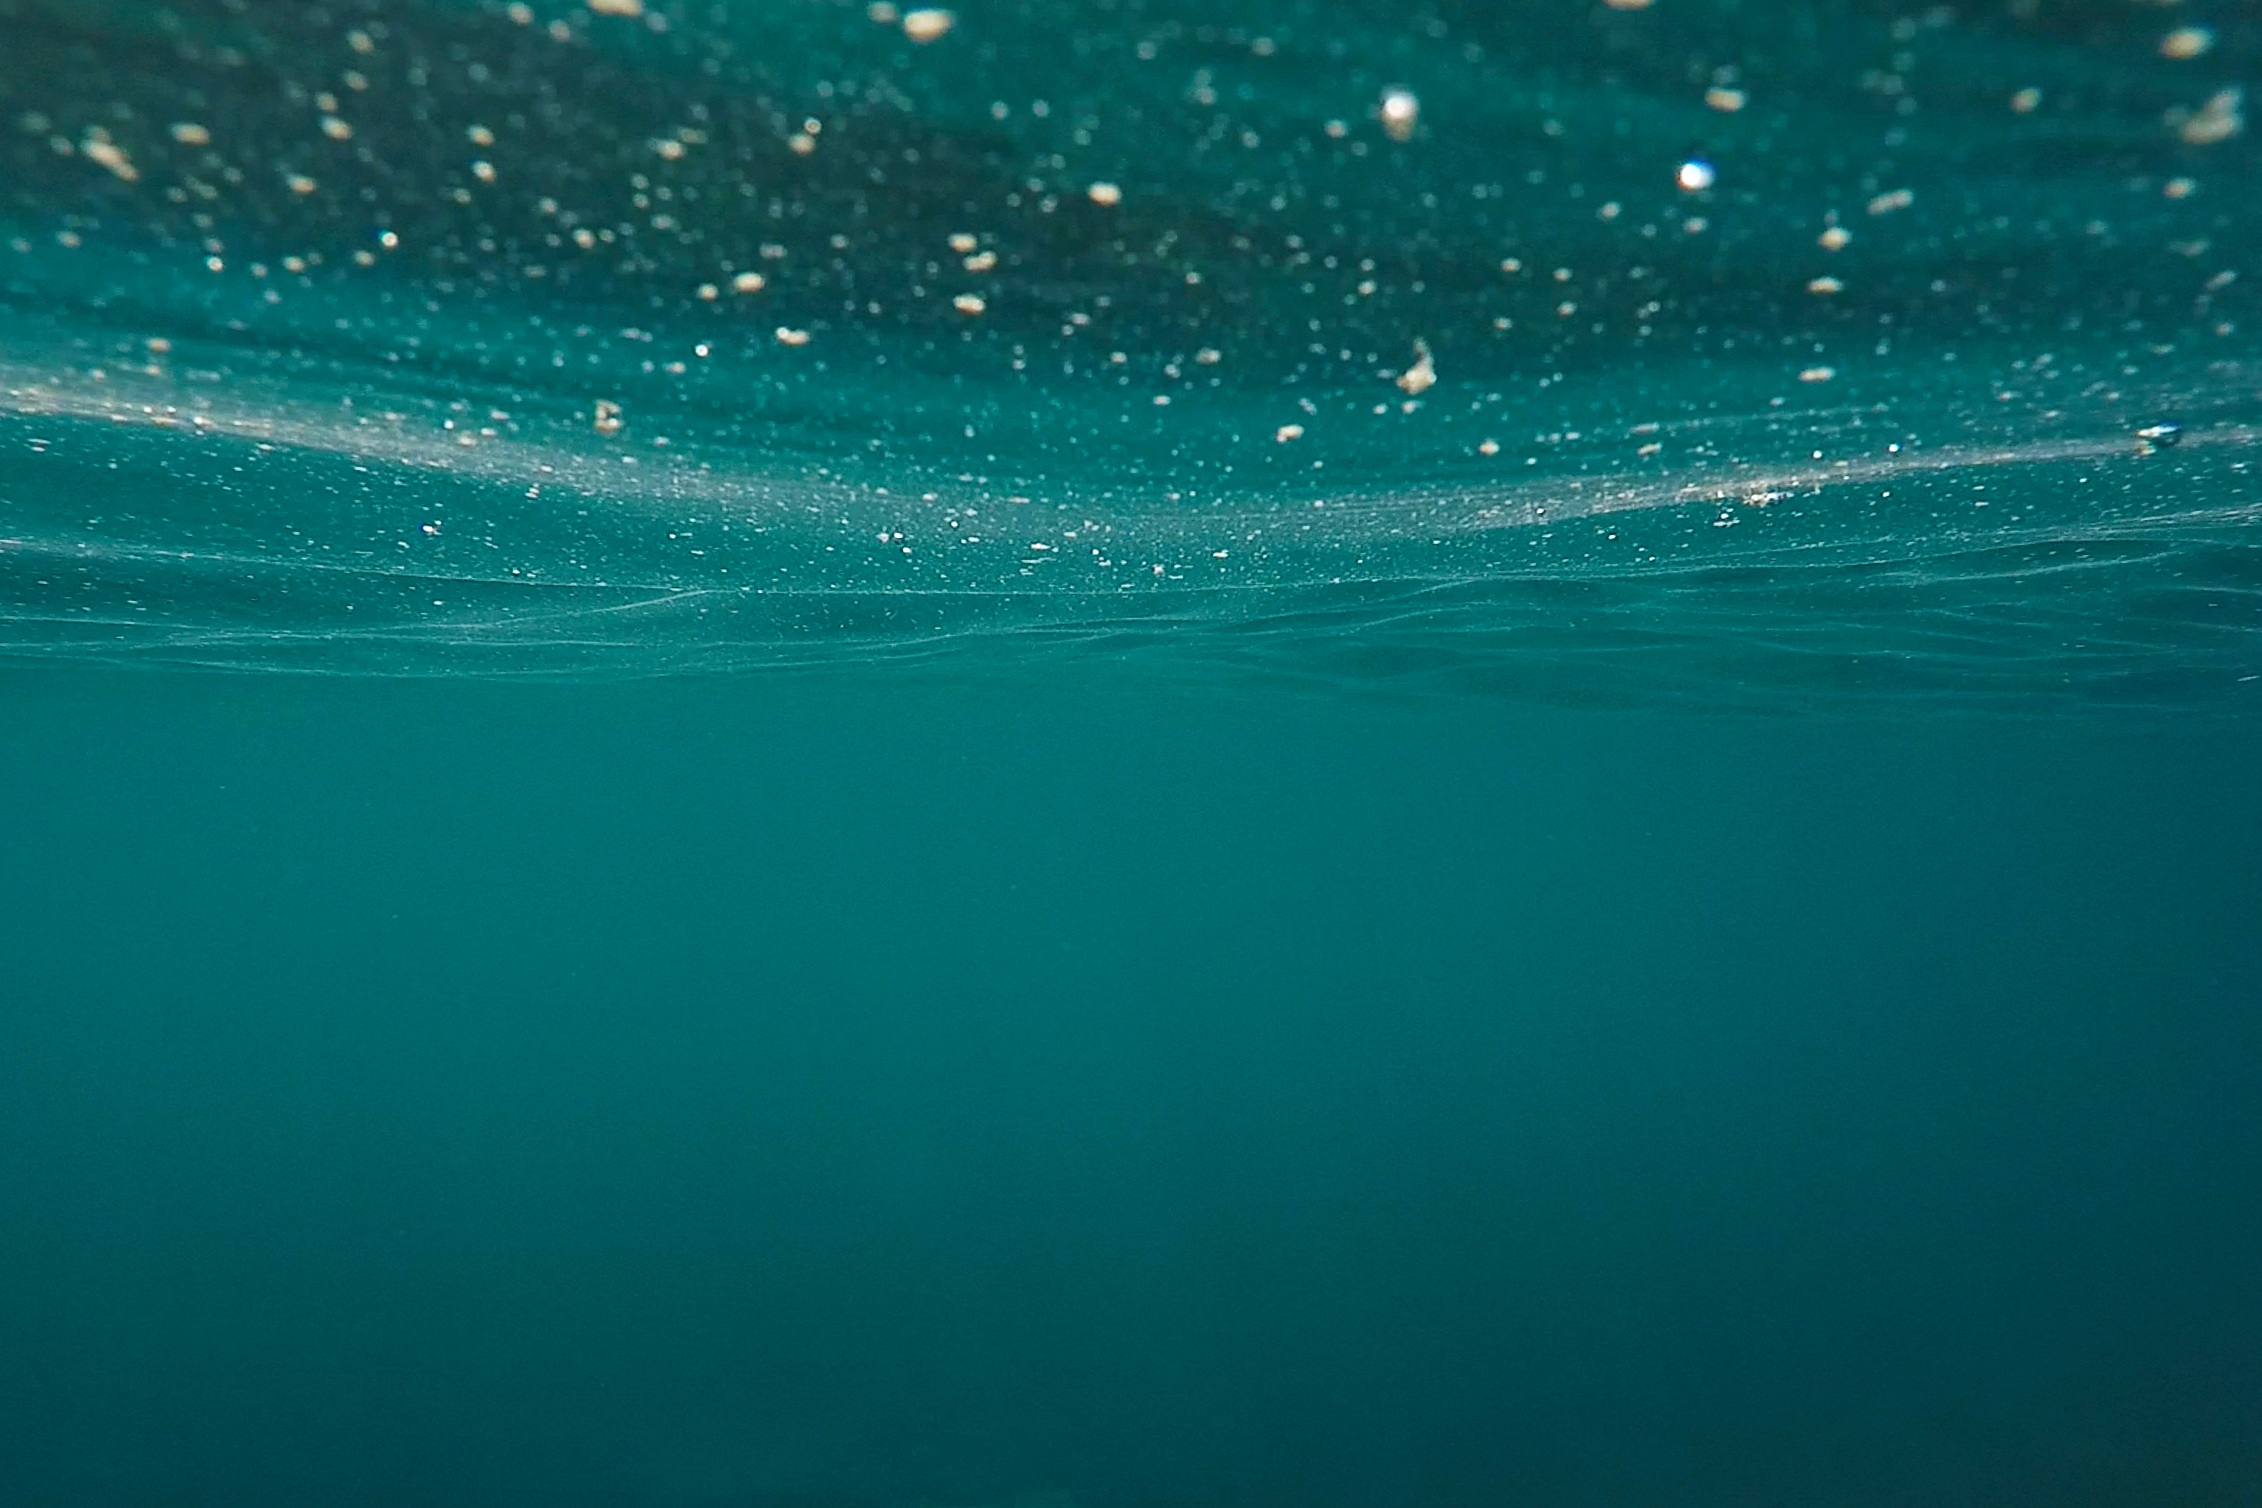
sea, water, ocean, horizon, wave, underwater, blue, submerged, wind wave